Richard Arnst

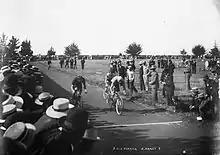
Richard Arnst leading a group of cyclists to the finish line in a two-mile scratch race

Richard Arnst was the eighth of thirteen children born to Hermann and Catharina Arnst. The family lived at Tai Tapu near Christchurch. He, and his brothers Jack, Herman and Bill (William), became champion cyclists both on the road and on the track. Richard and Jack were placed fourth and third respectively in the 1903 Timaru to Christchurch road race which was over a distance of . Jack subsequently won, in record time, the 1903 road race between Warrnambool and Melbourne over a distance of . Some of the credit of this win was due to Arnst's unselfish pacing of his brother. Richard gained 5th place in this race in the second fastest time, that was inside the previous best time. The brothers returned to Australia in 1904 with Richard finishing in 10th and Jack well back in 25th. In 1905 Jack could only manage 76th with Richard in 77th.